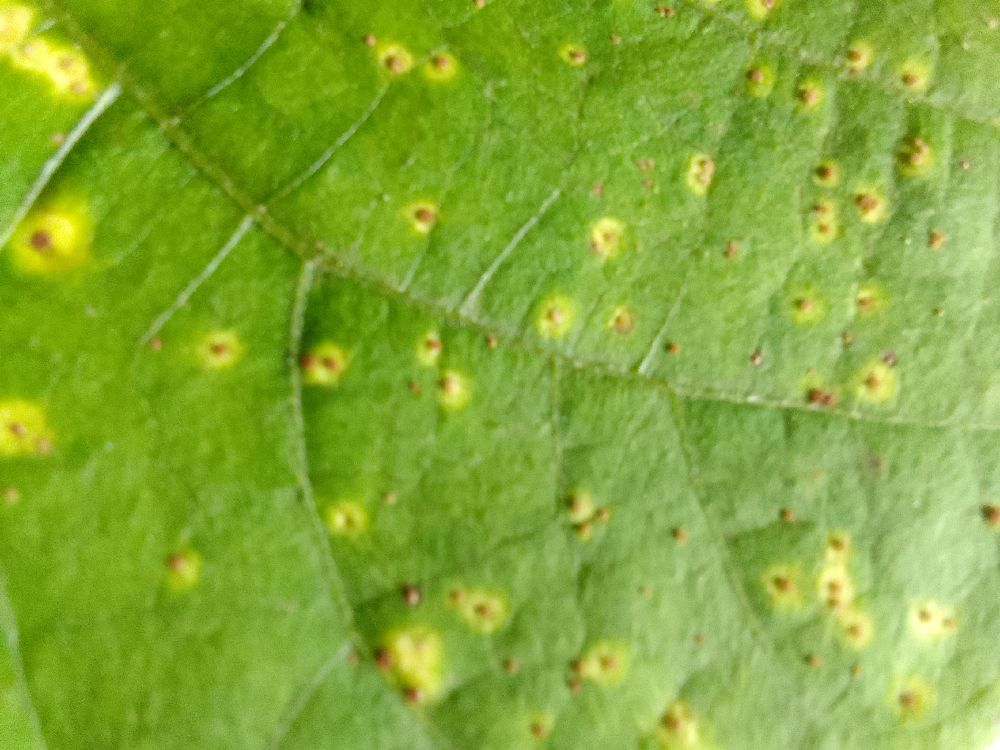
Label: rust